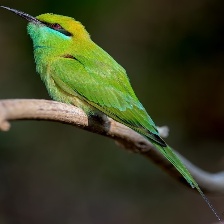
Species: ASIAN GREEN BEE EATER
Scientific name: MEROPS ORIENTALIS
ImageNet parent category: bee_eater